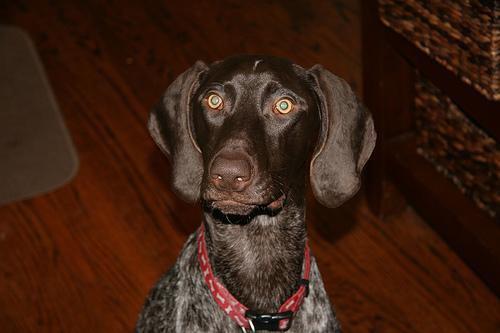
german shorthaired